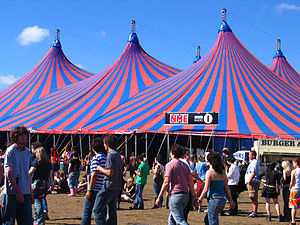
Telt
Festivaltelte.
Et telt er en bolig bestående af et skelet af en eller flere teltstænger eller grene. Skelettet er overtrukket med klæde eller skind, en såkaldt teltdug, som fæstnes til underlaget med pløkker og eventuelt barduner for stabilitet, eller bindes fast i de nærmeste træer eller andre faste genstande.